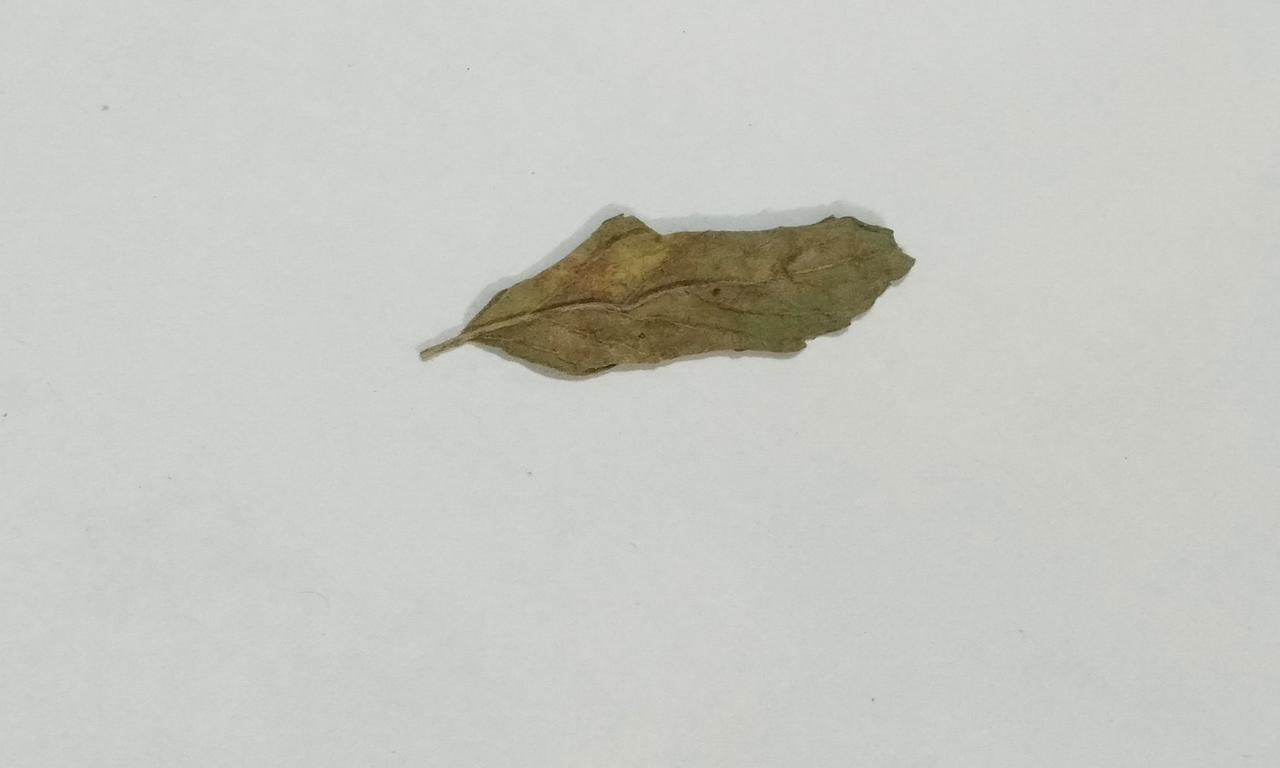
Label: Dried